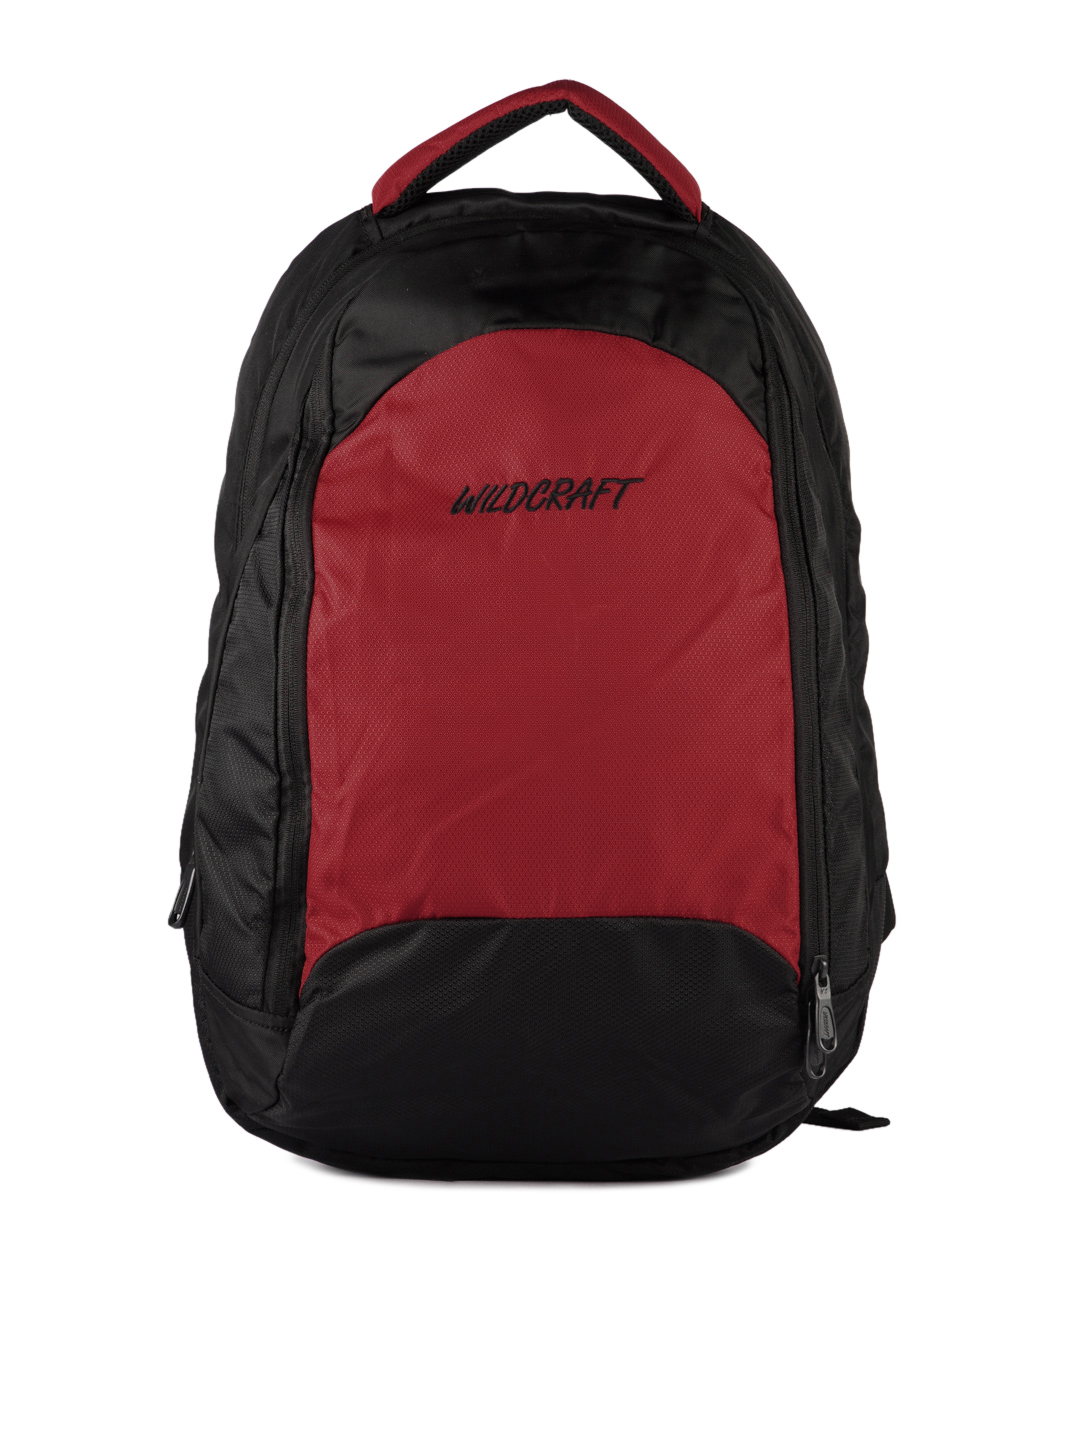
Wildcraft Unisex Red Zen Backpack
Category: Accessories / Bags / Backpacks
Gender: Unisex
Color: Red
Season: Summer 2015
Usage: Casual